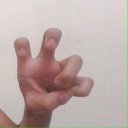
अक्षर: छ